Life of the Virgin (Filippo Lippi)

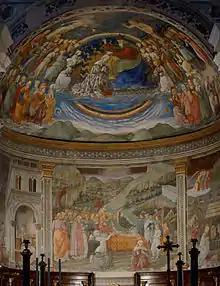
The fresco

Scenes from the Life of the Virgin Mary (Italian - "Le Storie della Vergine") is a cycle of frescos by Filippo Lippi in Spoleto Cathedral.